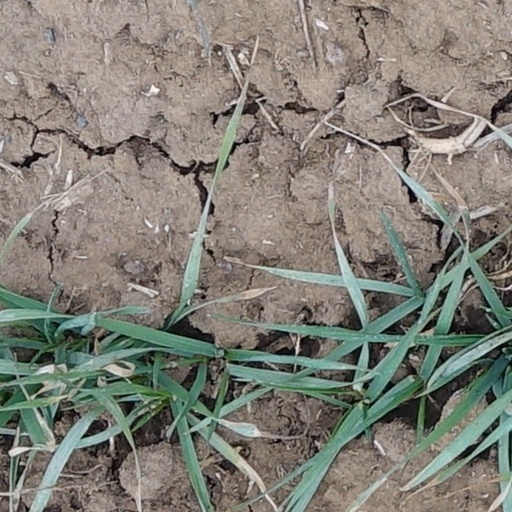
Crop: wheat